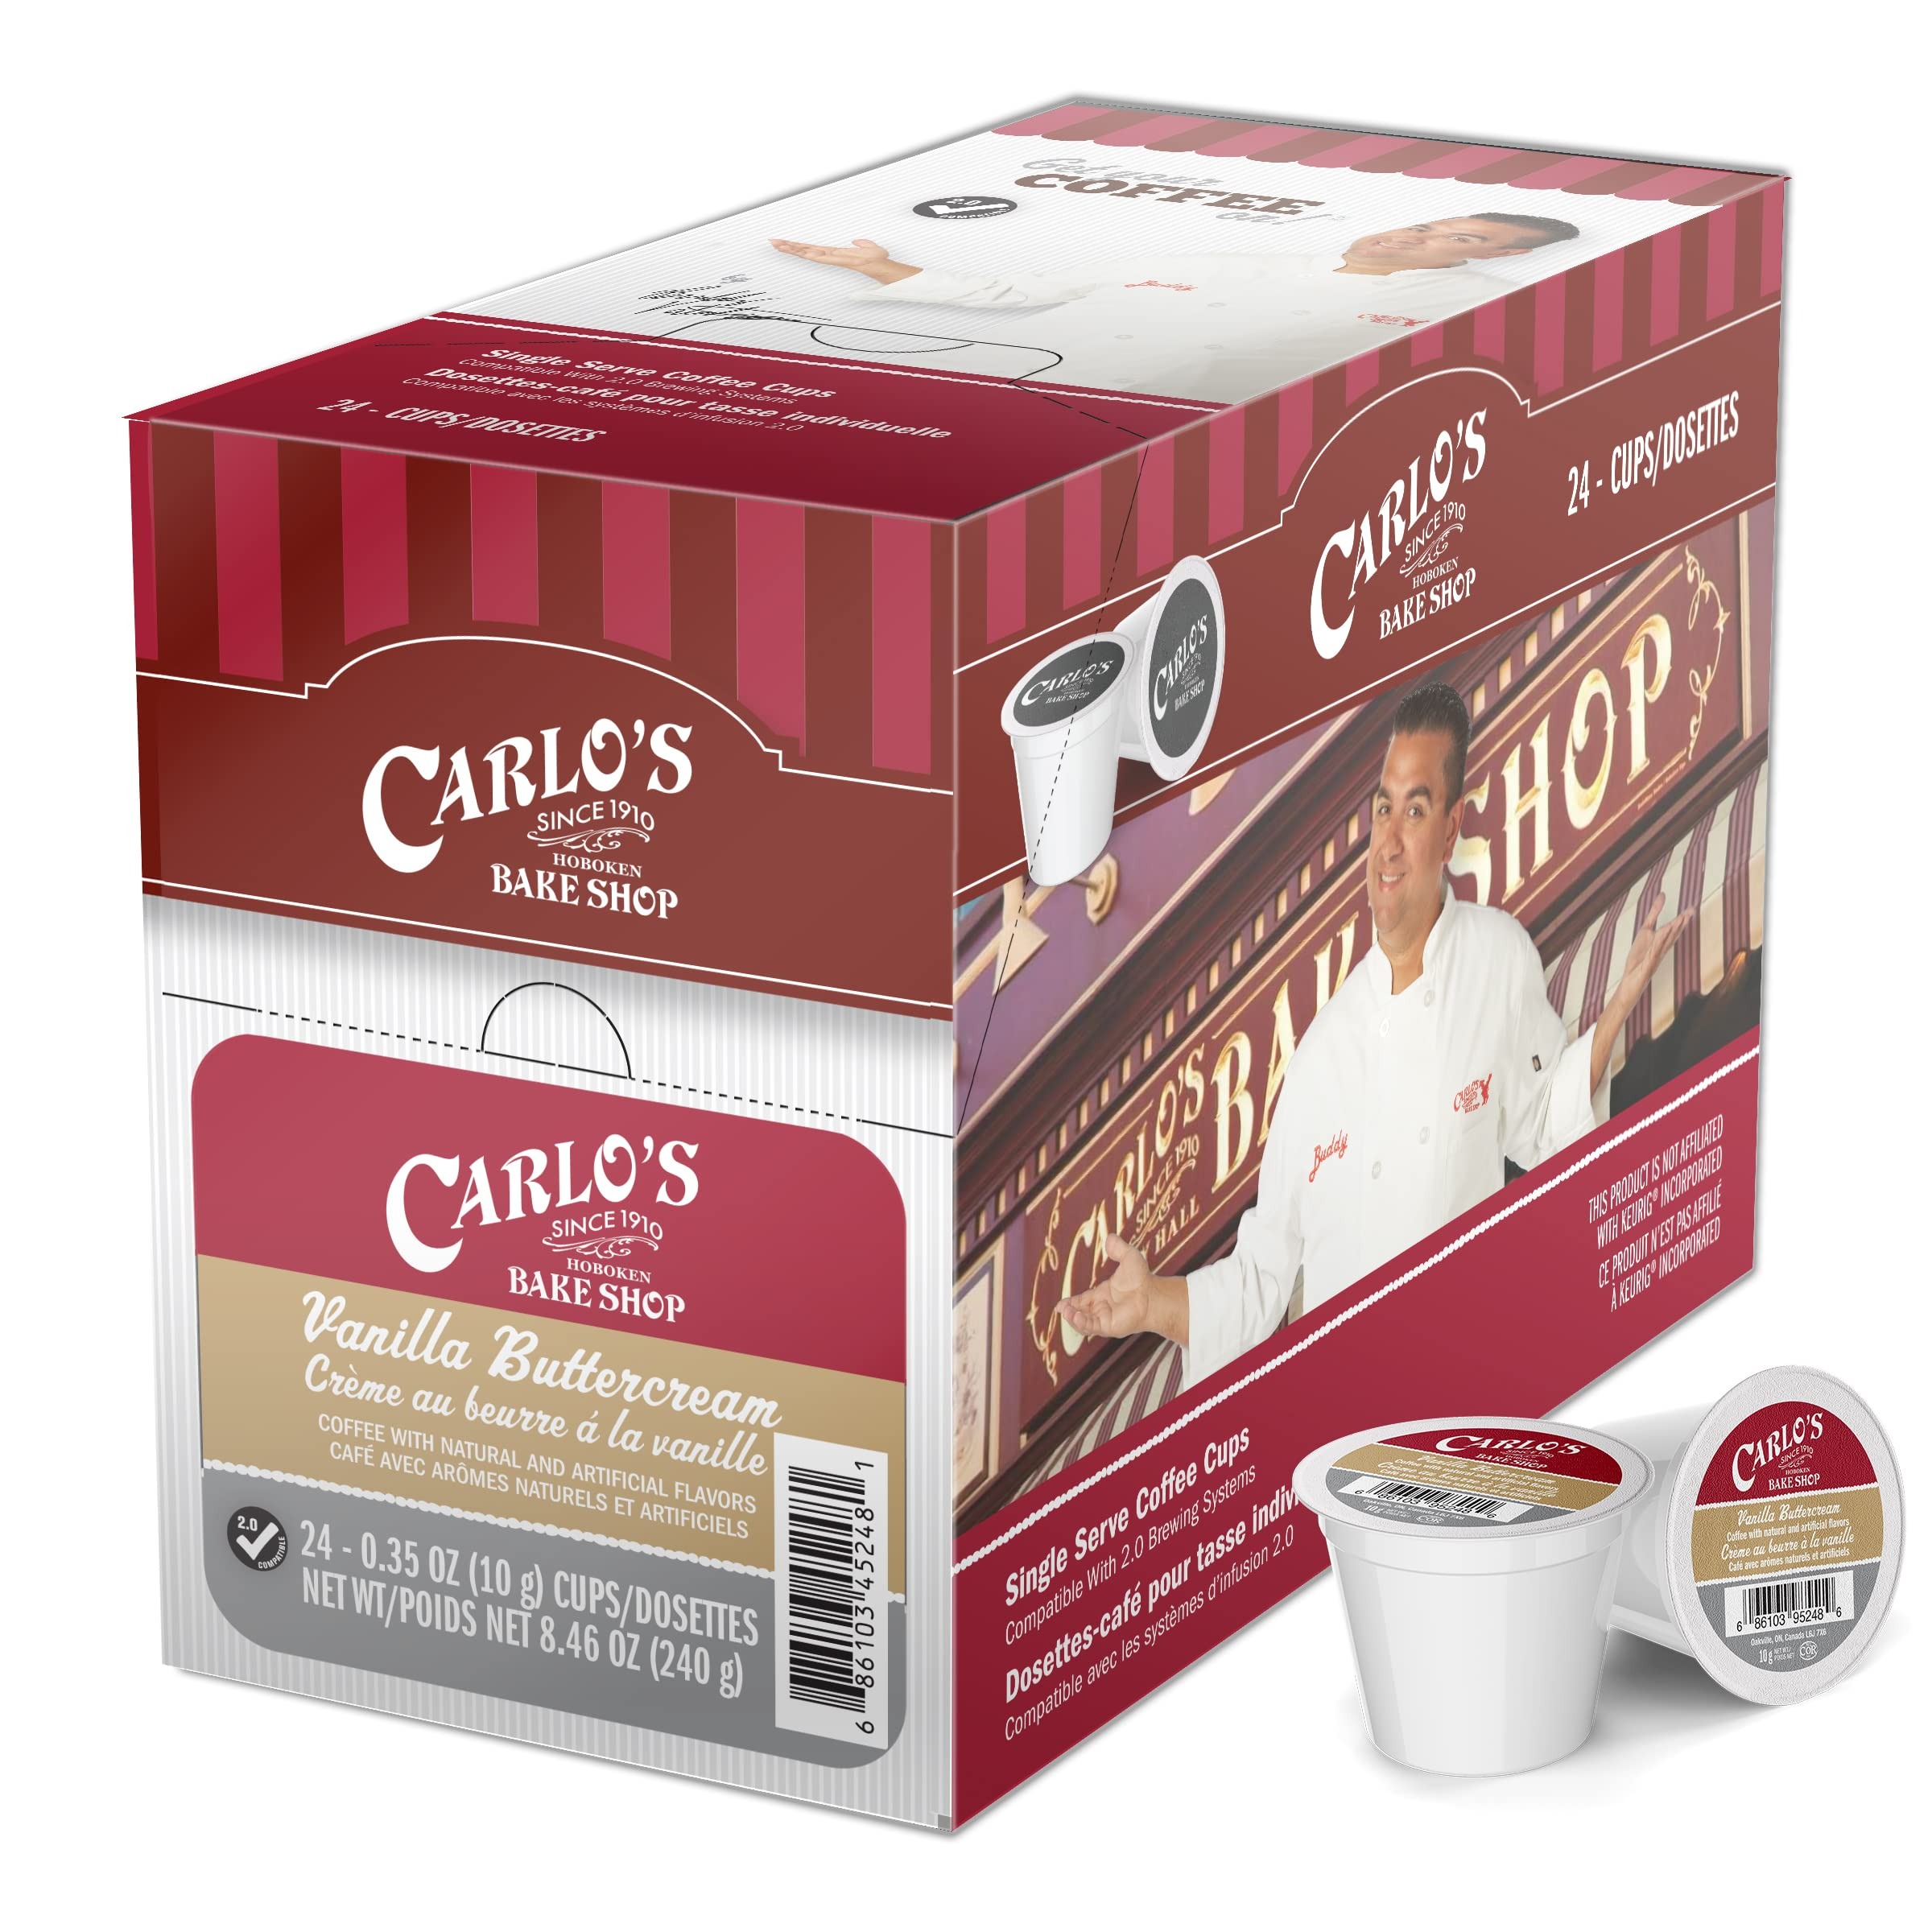
Item Name: Cake Boss Coffee Vanilla Buttercream, 24Count
Bullet Point 1: Flavored Medium Roast Coffee
Bullet Point 2: Compatible with Keurig K-Cup brewing systems
Bullet Point 3: Inspired by TLC's hit series Cake Boss
Bullet Point 4: Flavored Medium Roast Coffee
Value: 24.0
Unit: Count

Price: 24.595